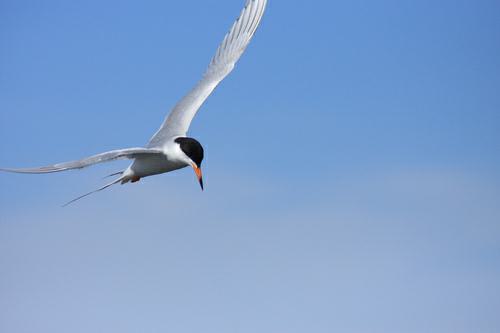
A photo of a least tern